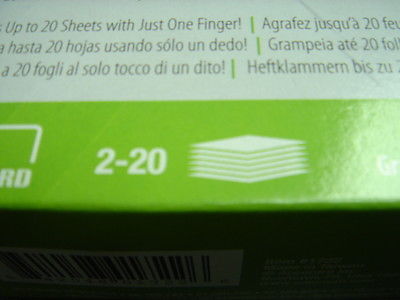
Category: stapler